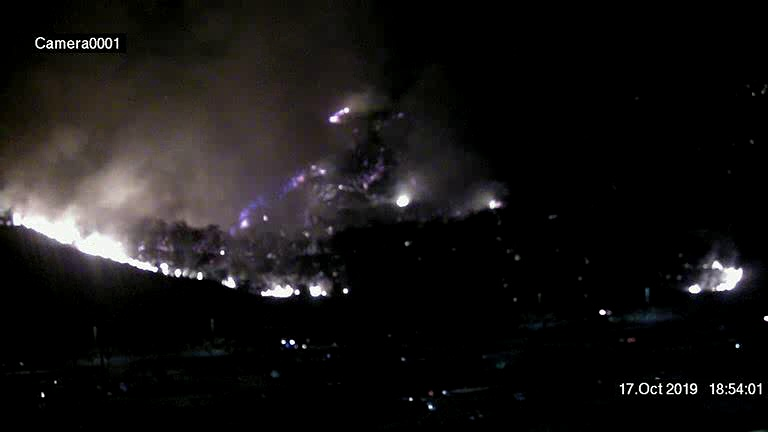
Fire: yes
Smoke: yes